Rock art

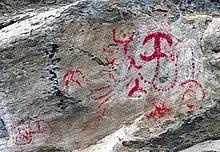
Balma dei Cervi post-palaeolithic rock paintings (Italian western Alps): anthropomorphic figures and dottings (DStretch enhanced)

The term "rock art" appears in the published literature as early as the 1940s. It has also been described as "rock carvings", "rock drawings", "rock engravings", "rock inscriptions", "rock paintings", "rock pictures", "rock records", and "rock sculptures".